Marlon James (novelist)

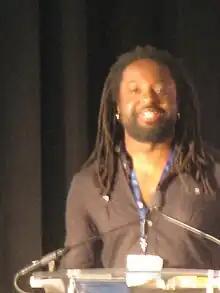
James at the 2015 National Book Festival

James was born in Kingston, Jamaica, to parents who were both in the Jamaican police: his mother (who gave him his first prose book, a collection of stories by O. Henry) became a detective and his father (from whom James took a love of Shakespeare and Coleridge) a lawyer. James attended Kingston's prestigious Wolmer's Trust High School for Boys. He is a 1991 graduate of the University of the West Indies, where he read Language and Literature. He left Jamaica to escape anti-gay violence and economic conditions that he felt would mean career stagnation, later explaining: "Whether it was in a plane or a coffin, I knew I had to get out of Jamaica." He received a master's degree in creative writing from Wilkes University in Pennsylvania (2006).